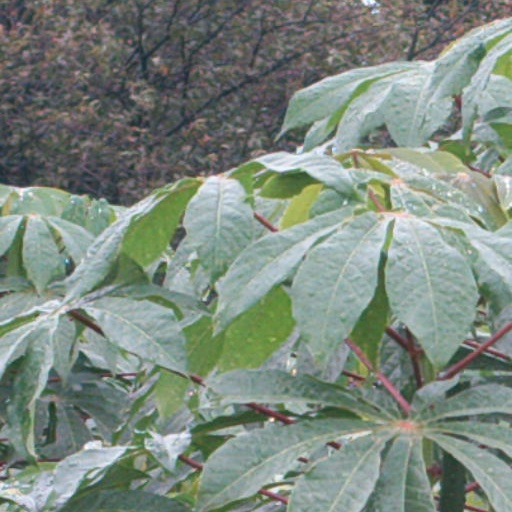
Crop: cassava